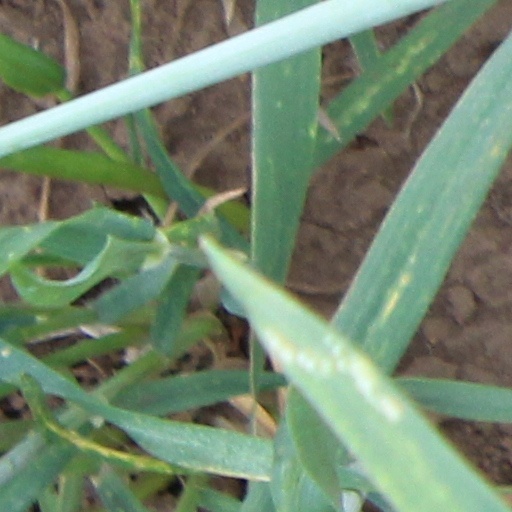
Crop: wheat